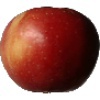
Label: braeburn_apple